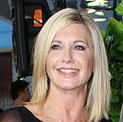
Age: 47